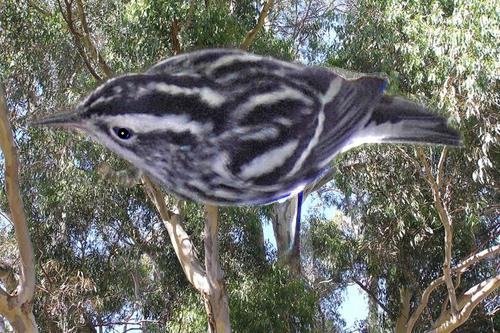
Bird species: Black_and_white_Warbler
Bird type: landbird
Background: land